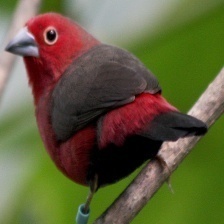
Species: AFRICAN FIREFINCH
Scientific name: LAGONOSTICTA RUBRICATA
ImageNet parent category: house_finch